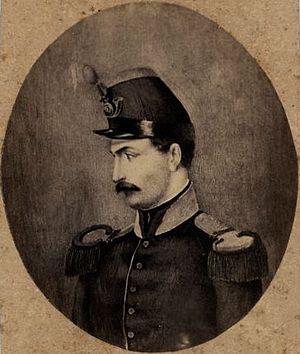
Agesilao Milano est un militaire italien de tendance politique mazzinienne. Il est responsable d'une tentative d'assassinat du roi Ferdinand II des Deux-Siciles le 8 décembre 1856 dans un contexte tendu précédant l'expédition des Mille.